Tantalum diselenide

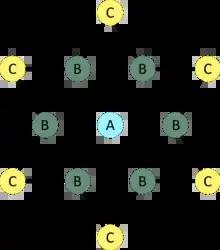
Colored scheme of the disposition of tantalum atoms in the 1"T" tantalum diselenide charge density wave depending on their site.

The Hall coefficient "R" is almost independent of the temperature above , a threshold below which it instead starts to drop to eventually reach a value of zero at . In the range between , the coefficient "R" is negative, its minimum being experienced at approximately .